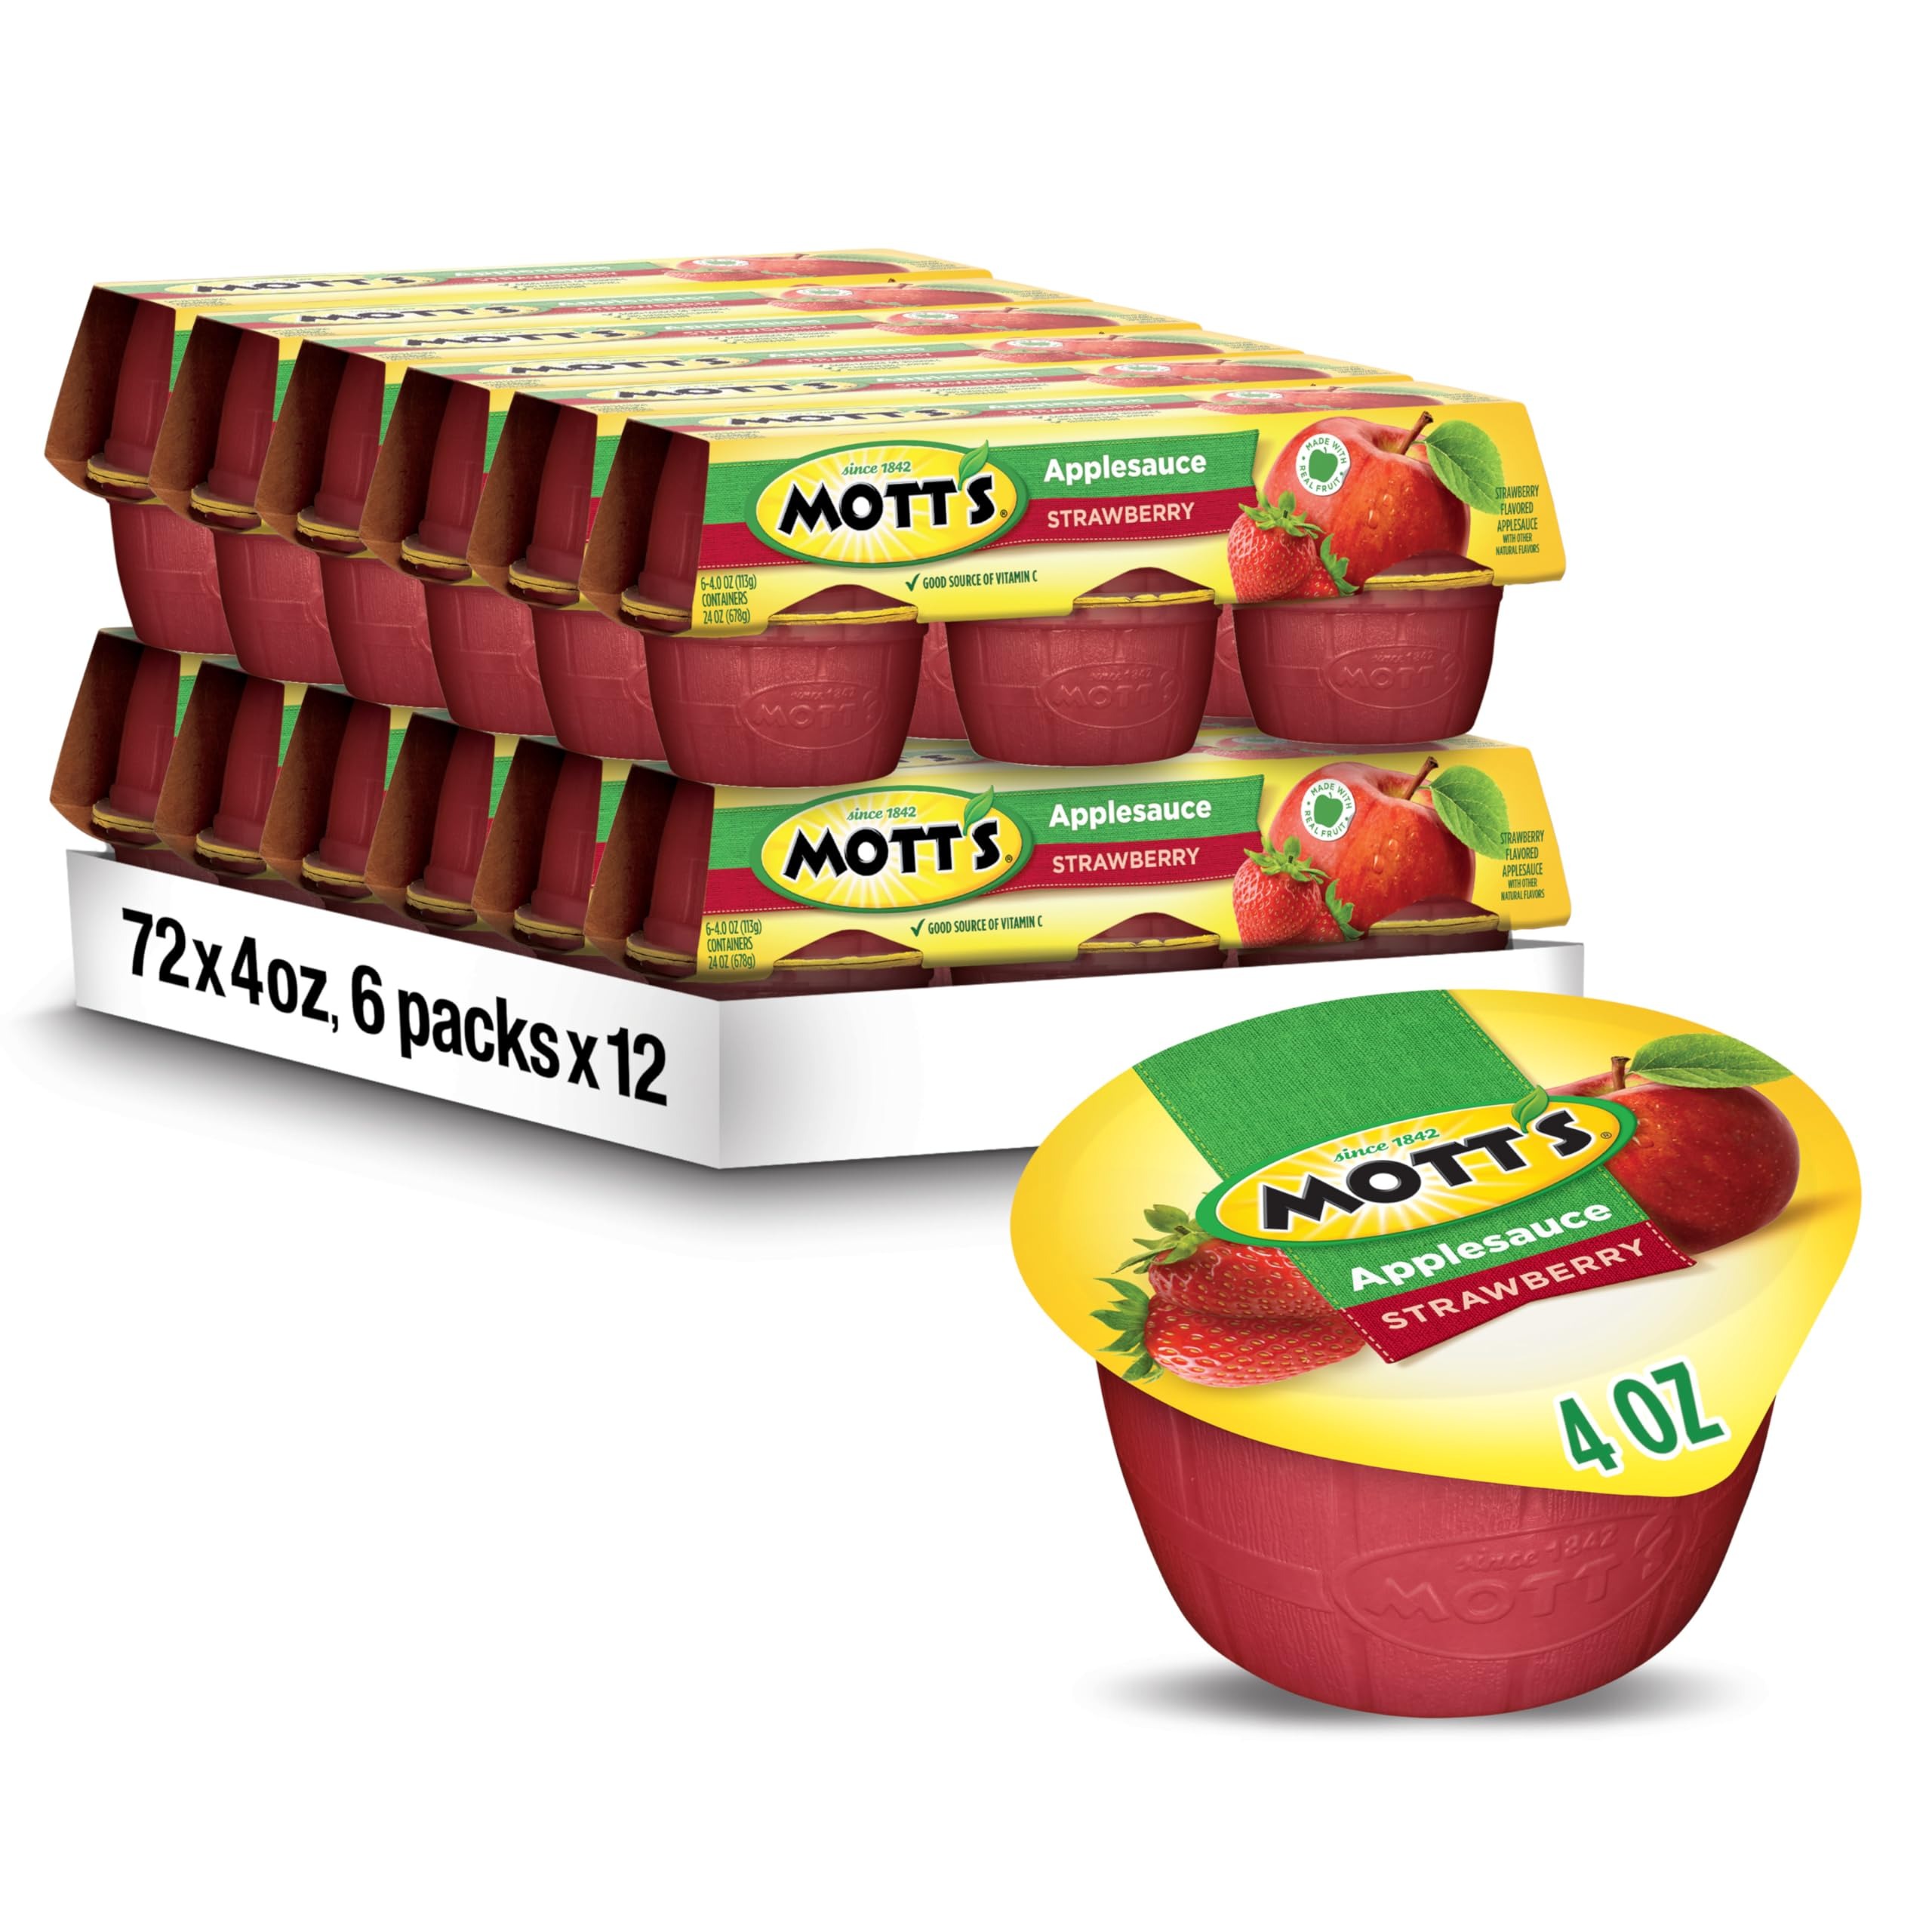
Item Name: Mott's Strawberry Applesauce, 4 Oz Cups, 72 Count (12 Packs Of 6), No Artificial Flavors, Good Source Of Vitamin C, Nutritious Option For The Whole Family
Bullet Point 1: 4 OZ CLEAR CUPS: Clear cups are a great addition to lunchboxes and a perfect snack on the go
Bullet Point 2: NO ARTIFICIAL FLAVORS: so you can feel good about making healthy choices
Bullet Point 3: NUTRITIOUS: Mott's is a fun options for your whole family
Bullet Point 4: PACKED WITH FLAVOR: There's ripe apple and strawberry flavor in every serving
Bullet Point 5: START STRONG: Healthy decisions today lead to a healthy future tomorrow
Value: 288.0
Unit: Ounce

Price: 2.73